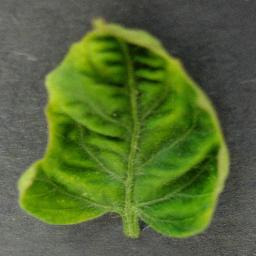
Label: Tomato___Tomato_Yellow_Leaf_Curl_Virus